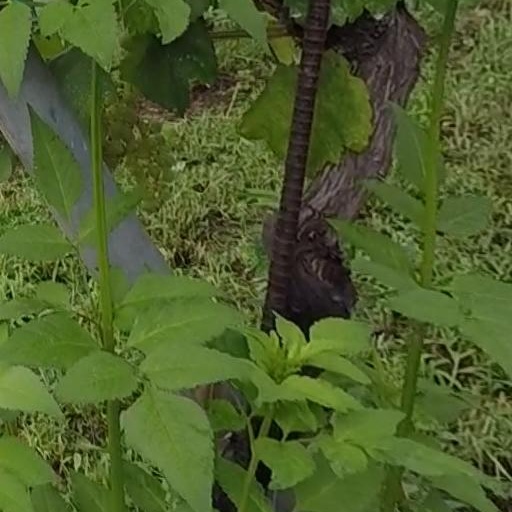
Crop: grape